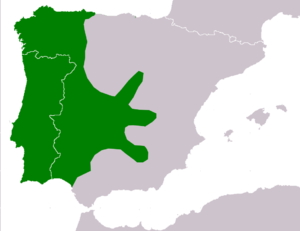
Lissotriton boscai est une espèce d'urodèles de la famille des Salamandridae. Il est nommé en français triton de Bosca ou triton ibérique.